Coldstream Guards

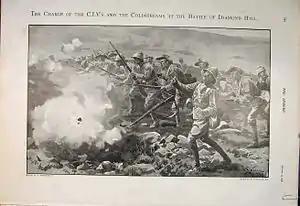
1st Coldstream Guards at the Battle of Diamond Hill, 1900

At the outbreak of the First World War, the Coldstream Guards was among the first British regiments to arrive in France after Britain declared war on Germany. In the following battles, it suffered heavy losses, in two cases losing all of its officers. At the First Battle of Ypres, the 1st battalion was virtually annihilated: by 1 November down to 150 men and the Lt Quartermaster. The regiment fought at Mons, Loos, the Somme, Ginchy and in the 3rd Battle of Ypres. The regiment also formed the 4th (Pioneer) Battalion, which was disbanded after the war, in 1919. The 5th Reserve battalion never left Britain before it was disbanded.